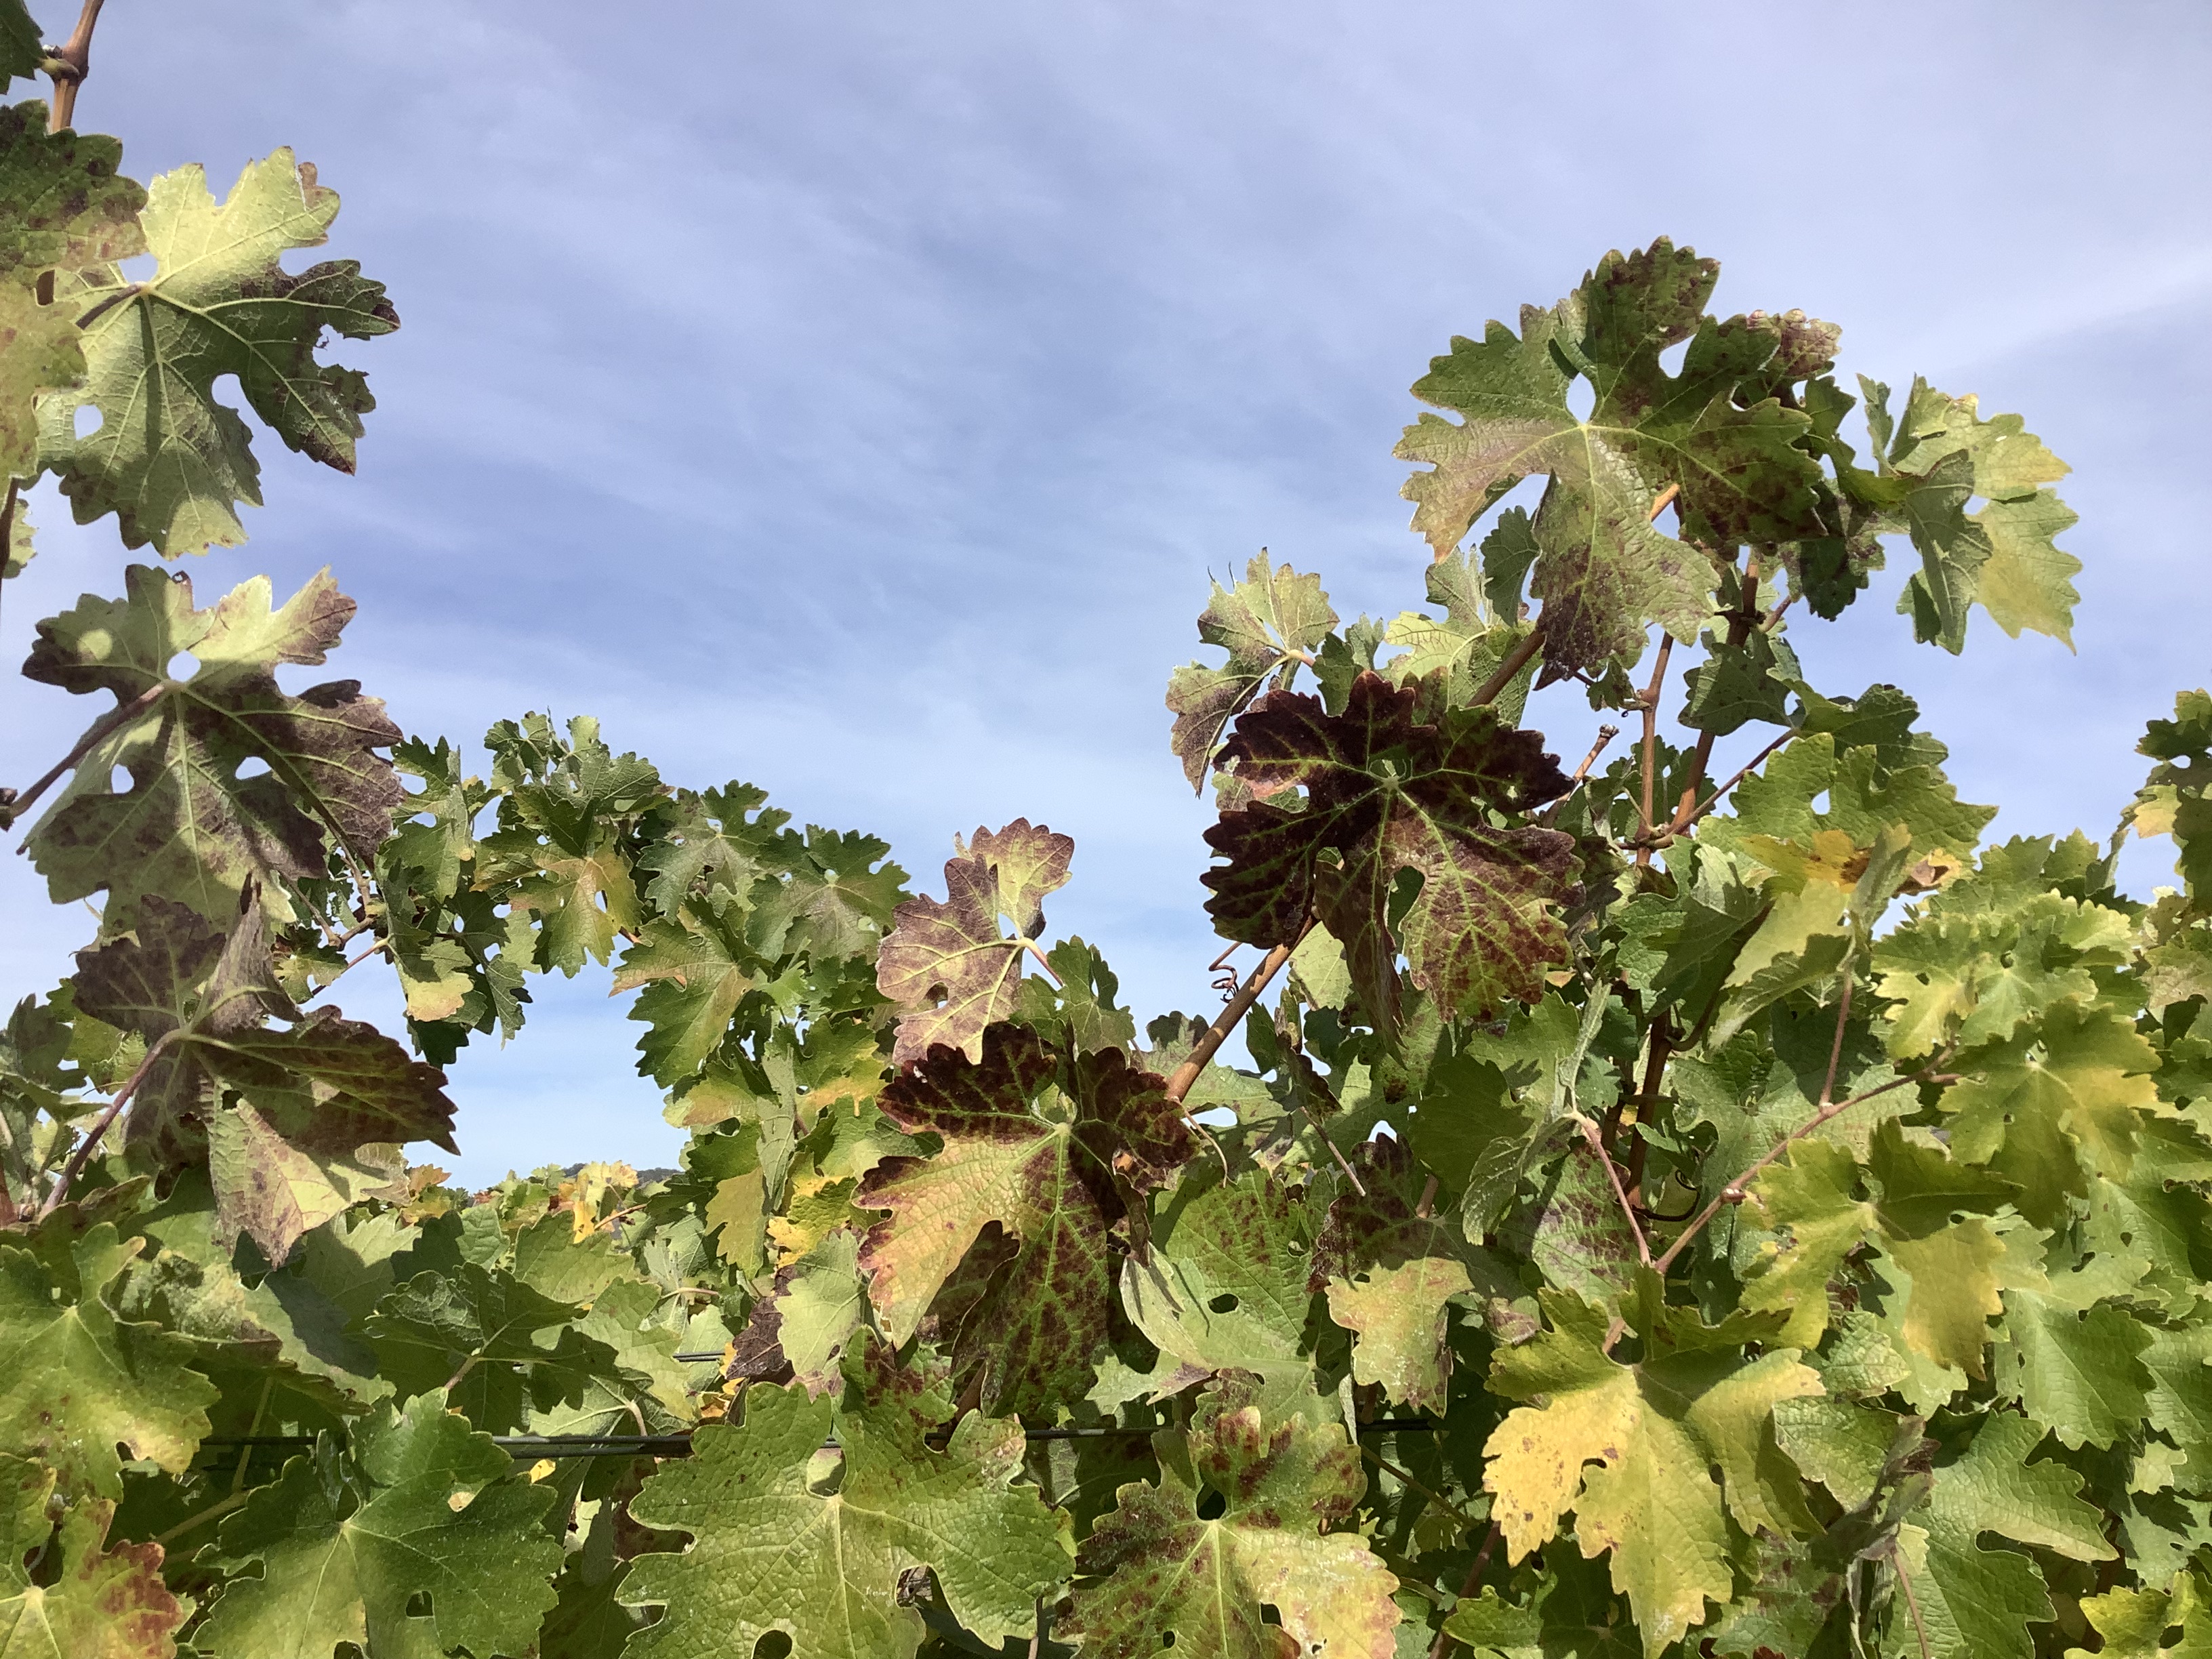
Label: Leafroll 3